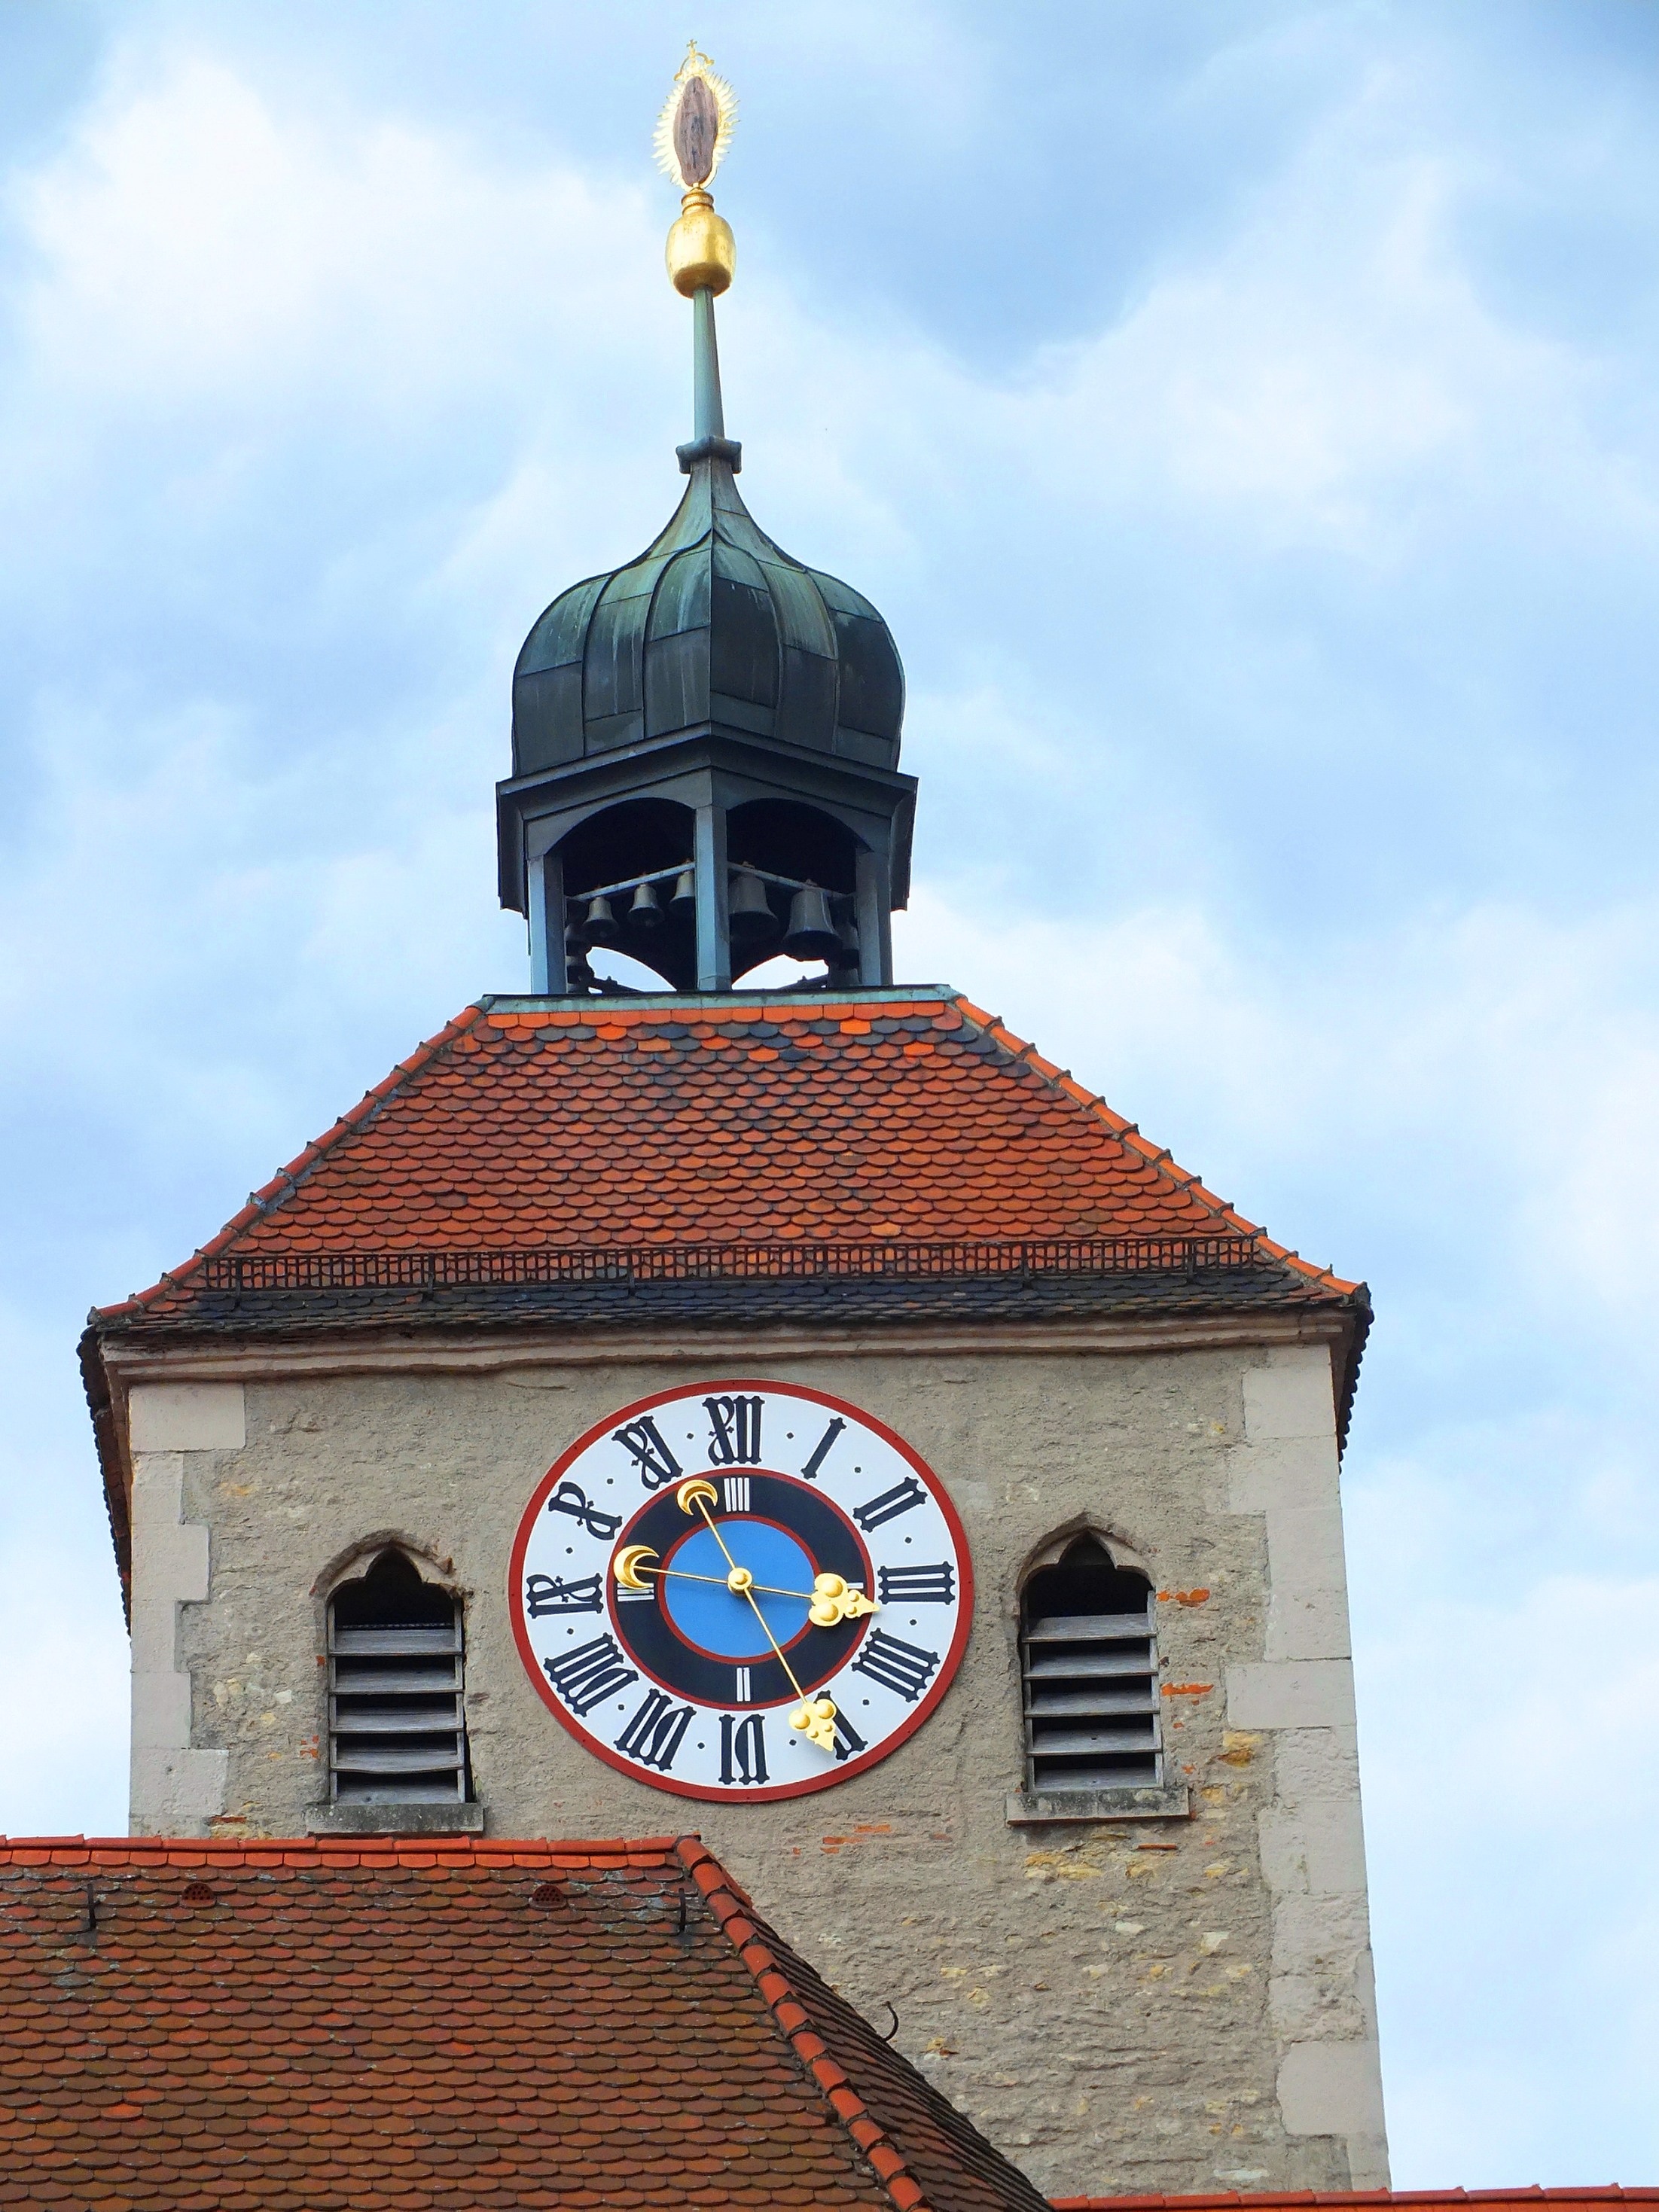
building, tower, landmark, church, chapel, place of worship, clock tower, bell tower, steeple, germany, bavaria, regensburg, castra regina